American Express

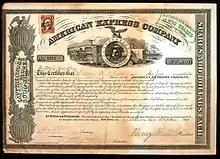
Share of the American Express Company, 1865

In 1850, American Express was started as a freight forwarding company in Buffalo, New York. It was founded as a joint-stock corporation by the merger of the cash-in-transit companies owned by Henry Wells (Wells & Company), William G. Fargo (Livingston, Fargo & Company), and John Warren Butterfield (Wells, Butterfield & Company, the successor earlier in 1850 of Butterfield, Wasson & Company). Wells and Fargo also started Wells Fargo & Co. in 1852 when Butterfield and other directors objected to the proposal that American Express extend its operations to California.